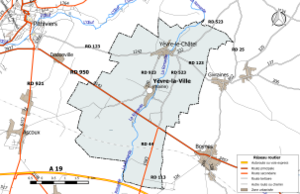
Carte du réseau routier de la commune de fr:Yèvre-la-Ville.
Yèvre-la-Ville est une commune française située dans le département du Loiret, en région Centre-Val de Loire.